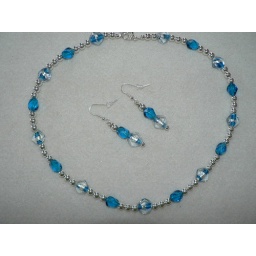
turquoise glass &amp;amp; silver foil beads in silver